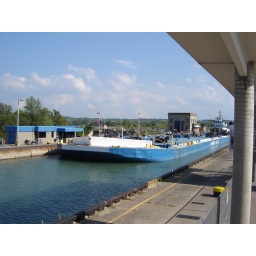
blue boat in lock